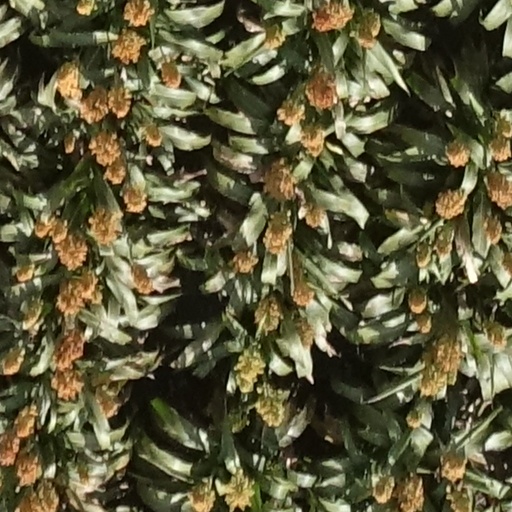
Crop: sorghum